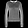
Label: Pullover